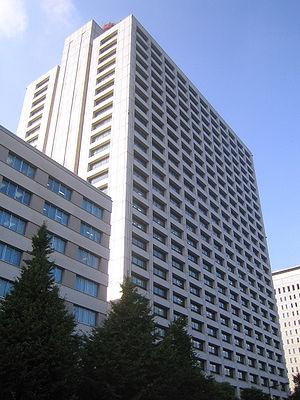
Le ministère de l'Environnement est un des départements ministériels du cabinet du Japon. Il est créé en 2001.